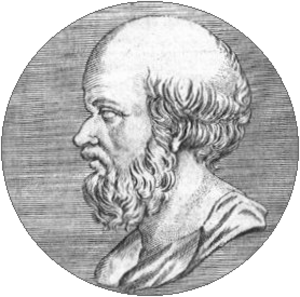
Les lagynophoria sont des fêtes instituées par Ptolémée IV Philopator et pratiquées dans la région d'Alexandrie sous la dynastie des Lagides. Le vin et le monde agricole était alors mis à l'honneur.
La figure de la Terre dans l'Antiquité désigne la perception qu'avaient les différentes civilisations de cette époque, son mode de conception et son évolution tant régionale que temporelle, fonction notamment des mythes dont elle hérite ainsi que de l'évolution scientifique et religieuse des différentes sociétés.